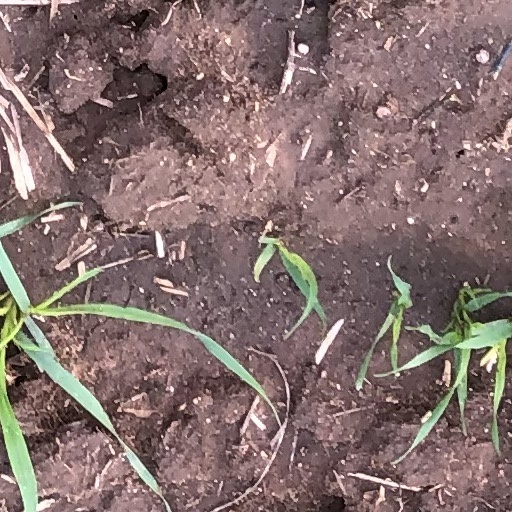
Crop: wheat